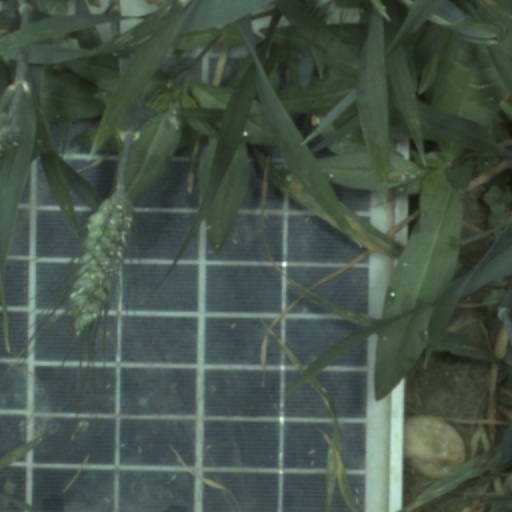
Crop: wheat